Shell Beach (band)

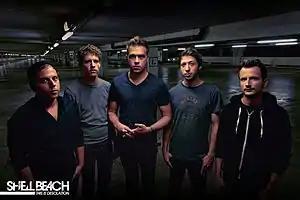
Shell Beach band photo 2012.

Shell Beach is a post-hardcore band from Budapest, Hungary. The band has released two full-length albums and an EP.